Fairmont Royal York

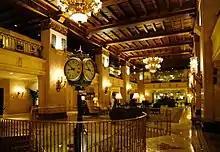
Renovations in 1972 and 1973 saw the addition of wood panels and a spiral staircase to hotel's lobby; the clock was donated by the royal family

After Winnett's death in 1925, his estate sold the Queen's Hotel to the Canadian Pacific Railway (CPR), run by then-president Sir Edward Wentworth Beatty. Later, Canadian Pacific announced its intention to demolish the Queen's Hotel to build the largest hotel in the British Commonwealth on its site.